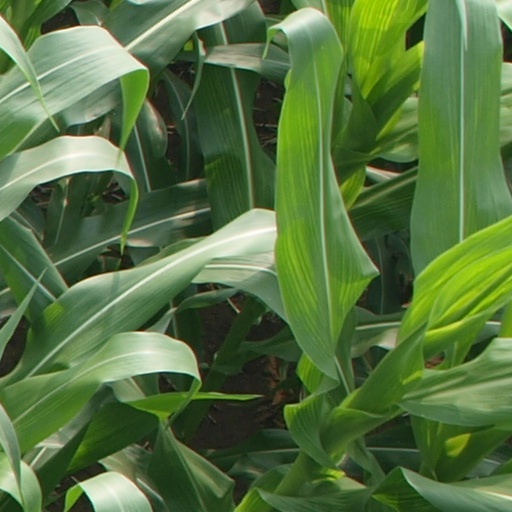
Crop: maize; corn